Munich S-Bahn

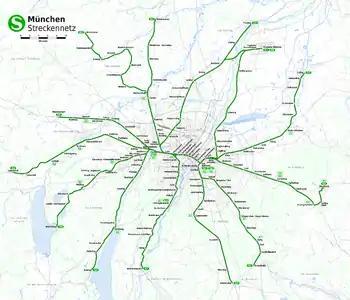
Network of the Munich S-Bahn since 2009

The system has seven branches in the west, which were originally numbered from north to south from the S 1 (to Freising) to the S 7 (Wolfratshausen). These are coupled with the five eastern branches. Operational requirements have changed several times, particularly due to line extensions, resulting in random numbering in the east. Two lines end at Munich East station ("Ostbahnhof"), these are currently S 1 and S 6. The first change was made in June 1991 when the branch to Ebersberg changed from S 4 to S 5 as a requirement to shorten the travel time to and from Herrsching. The line to Wolfratshausen was first called the S 10, but when it was connected to run over the trunk line it was changed to the S 7.